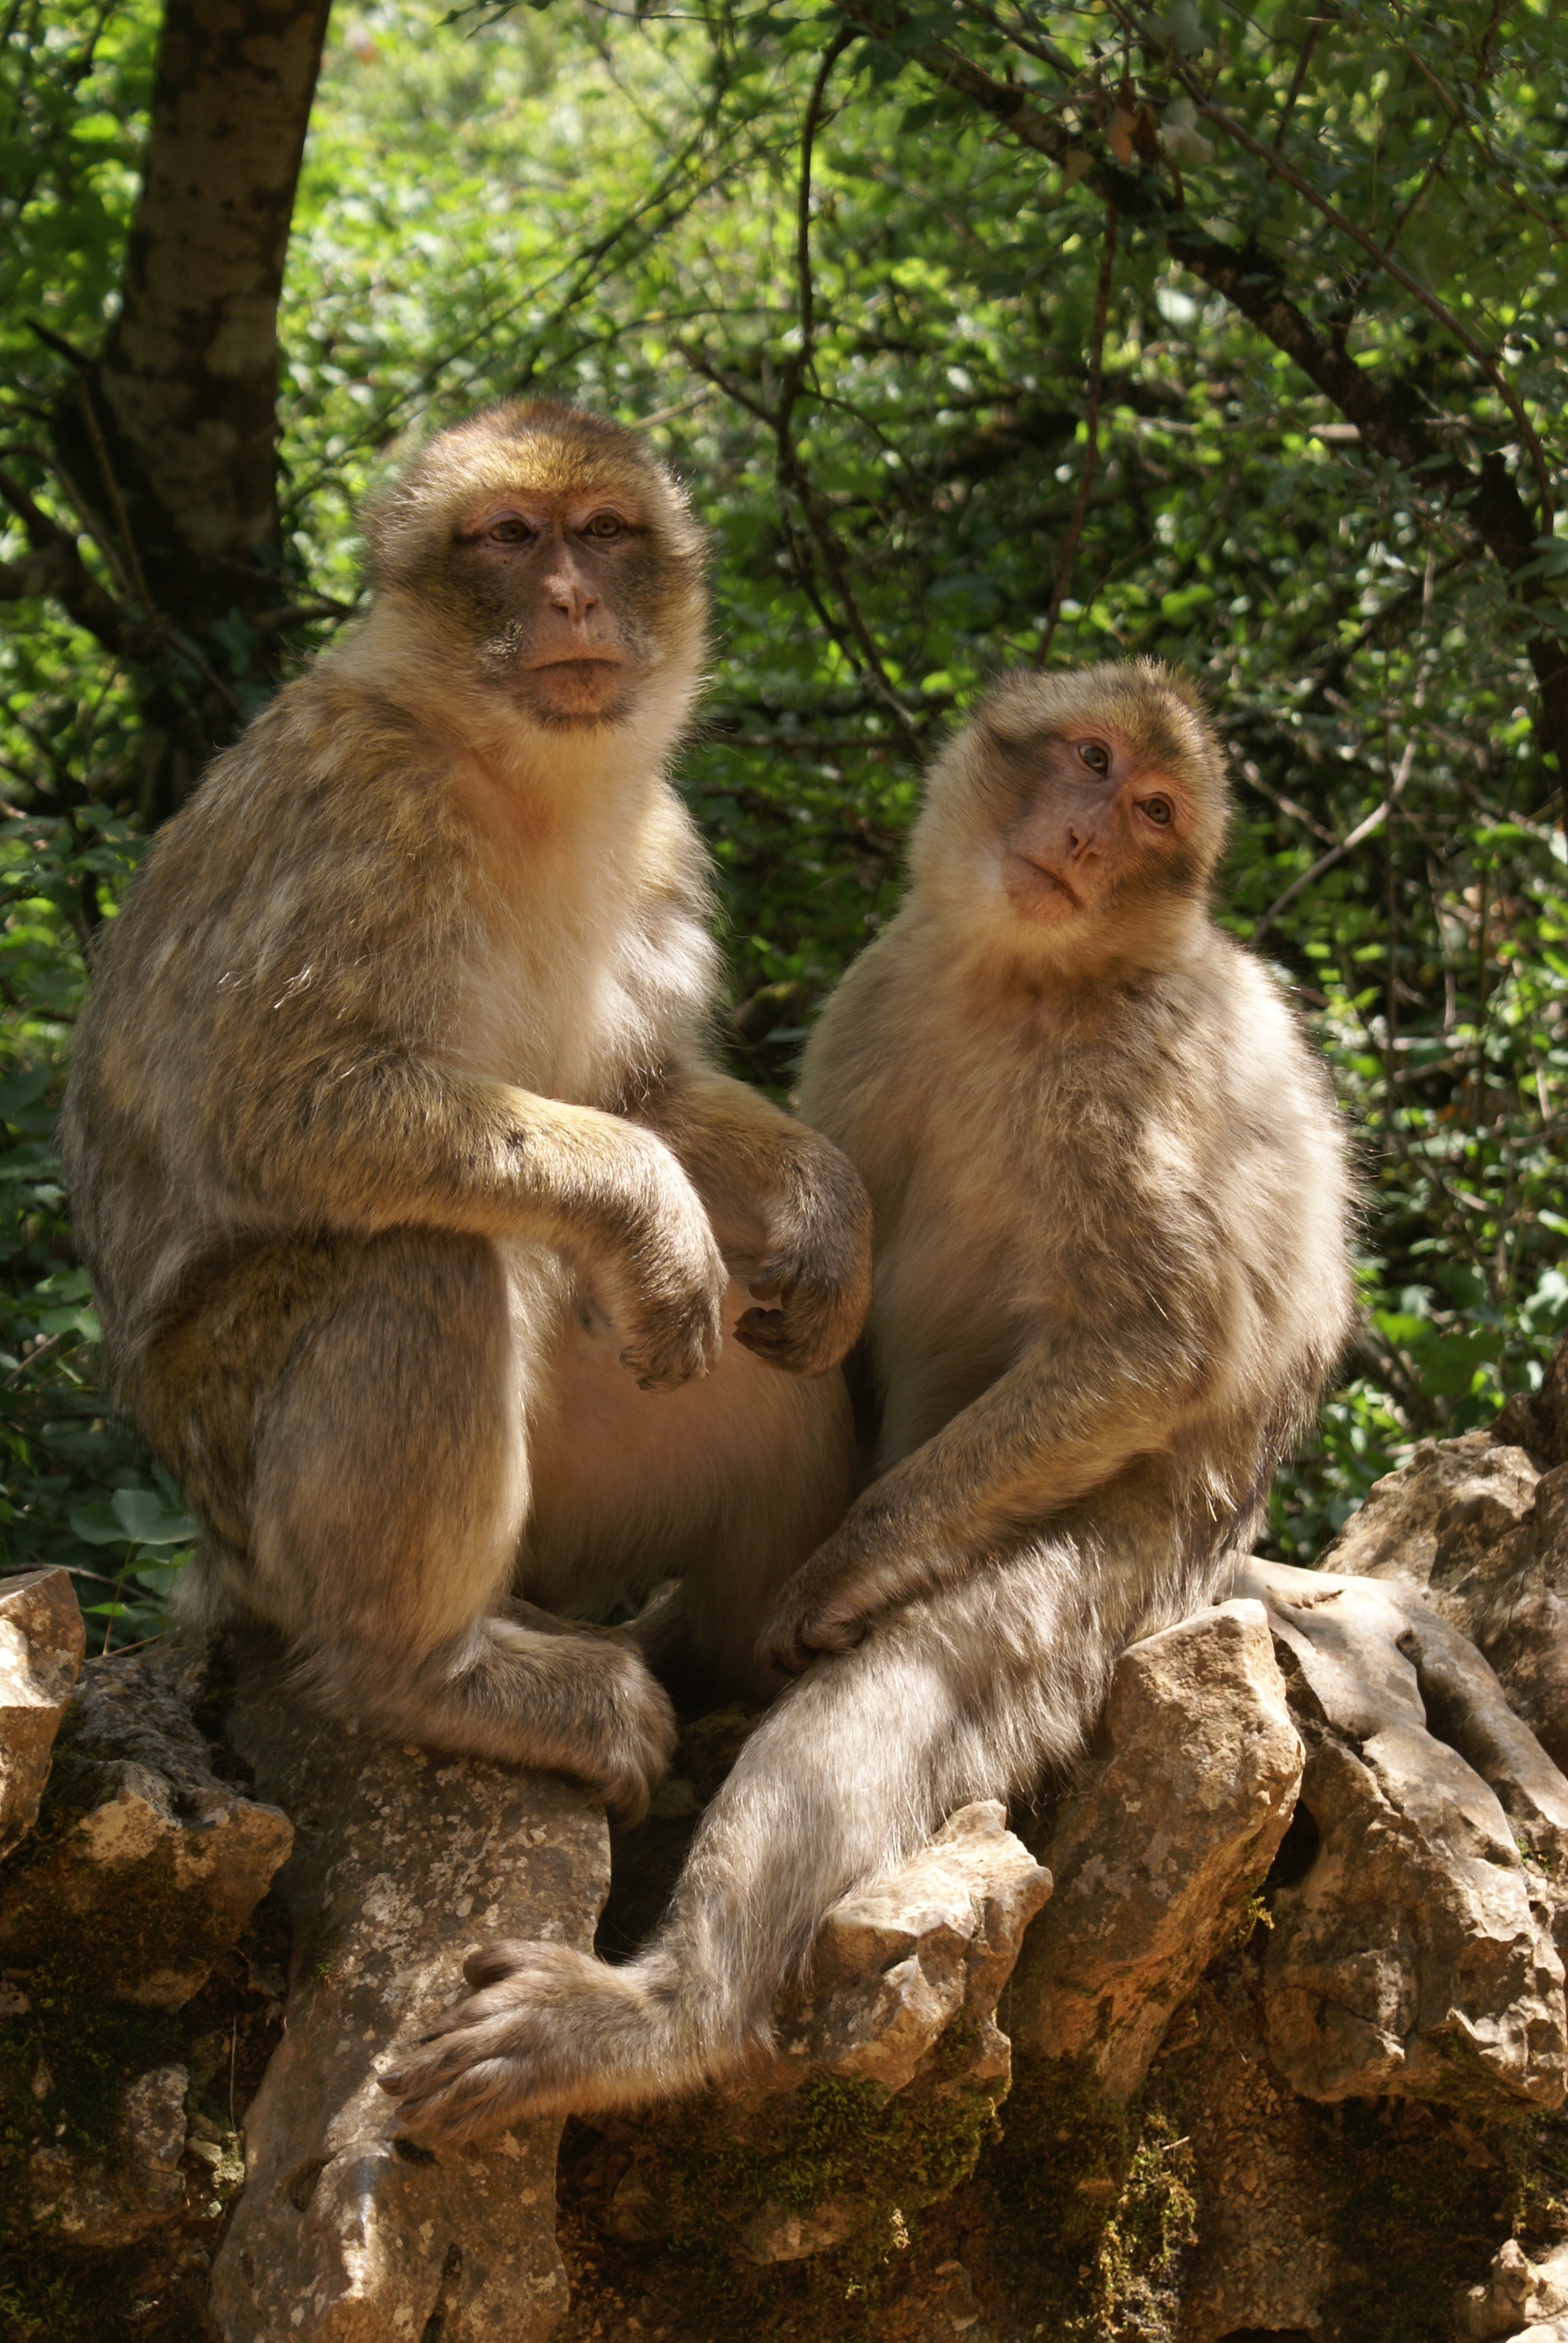
nature, animal, wildlife, zoo, mammal, monkey, fauna, primate, vertebrate, macaque, old world monkey, japanese macaque